List of Malayalam songs recorded by Shweta Mohan

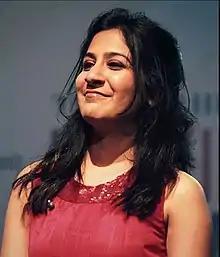

Shweta Mohan (born 19 November 1985) is an Indian playback singer. She has received four Filmfare Awards South for Best Female Playback Singer, one Kerala State Film Awards and one Tamil Nadu State Film Awards. She has recorded songs for film music and albums in all the four South Indian languages namely, Malayalam, Tamil, Telugu, Kannada along with the Hindi language and has established herself as a leading playback singer of South Indian cinema. Some of her inspirations are Sujatha Mohan (her mother), K.S. Chitra and Lata Mangeshkar.